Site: brandenburg
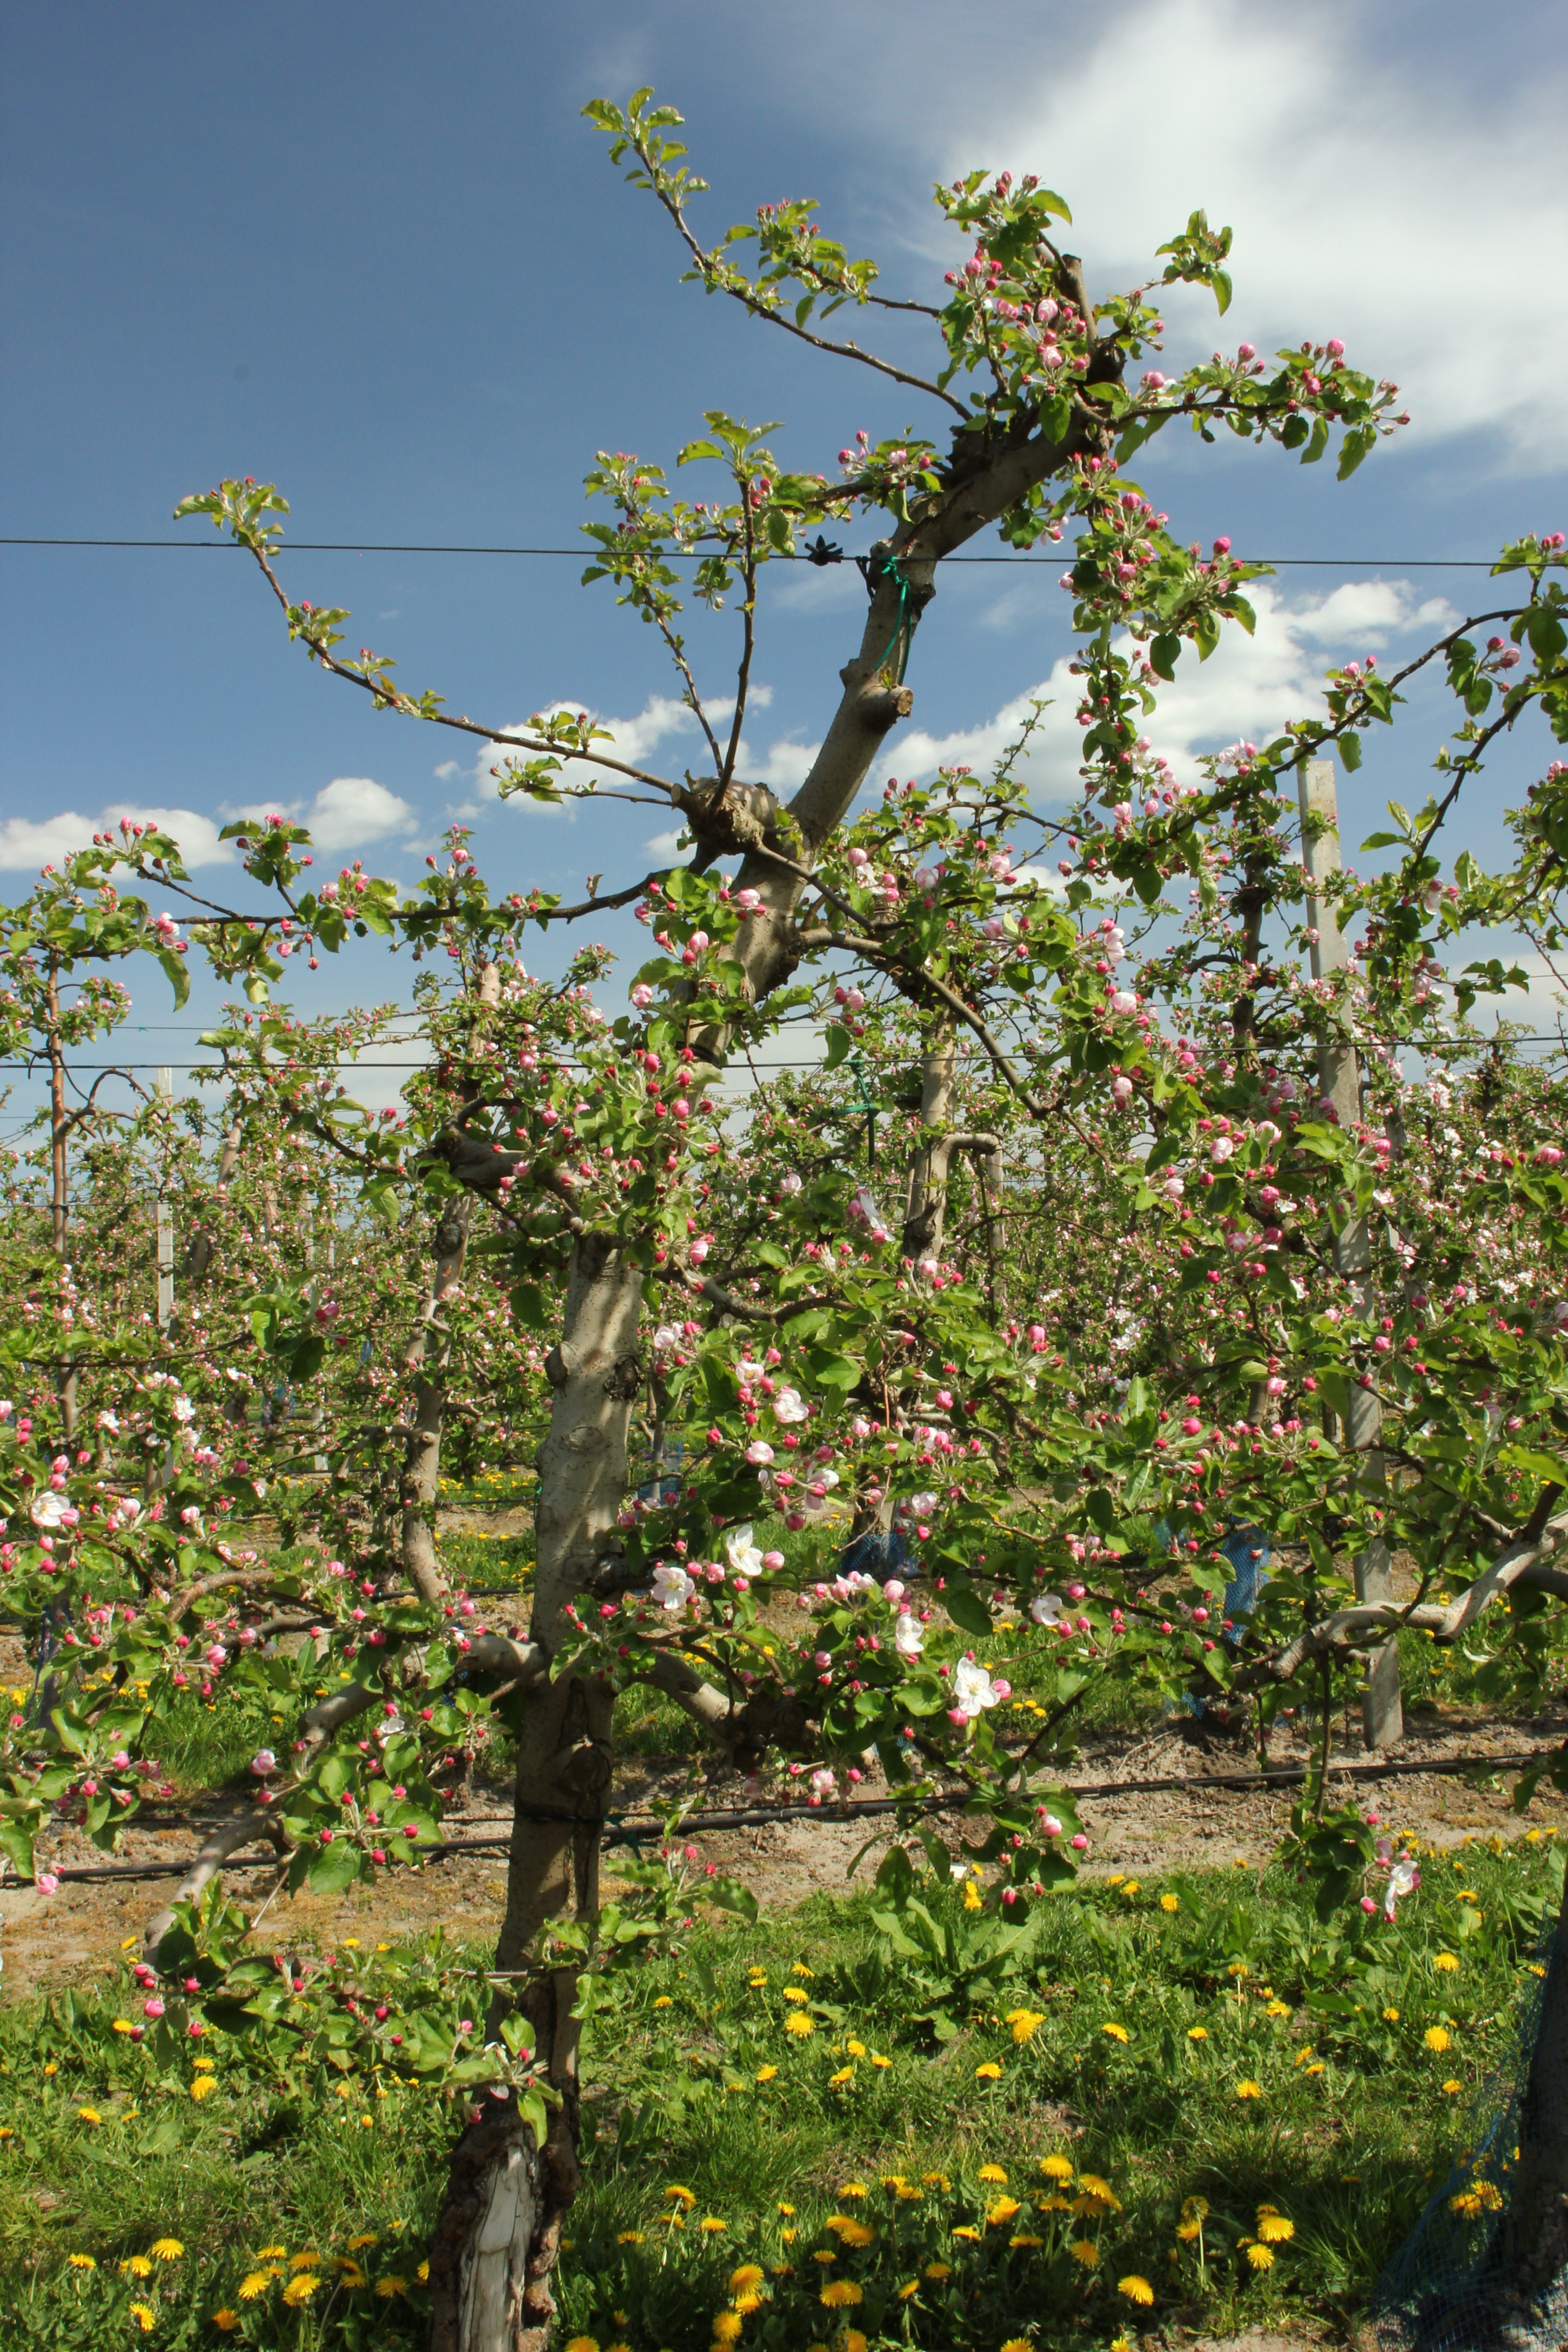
Growth stage (BBCH 57): Inflorescence emergence